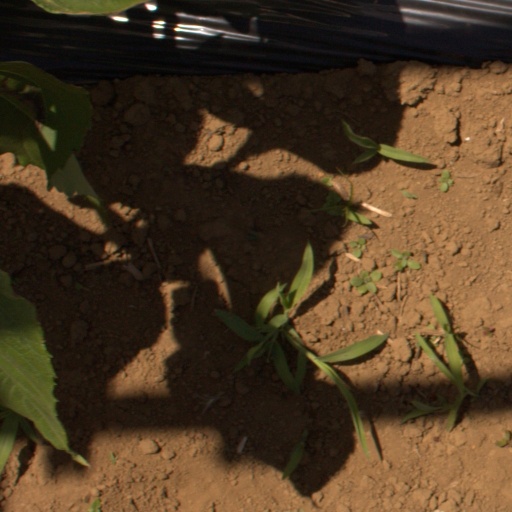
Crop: Jerusalem artichoke